1st Warwickshire Volunteer Artillery

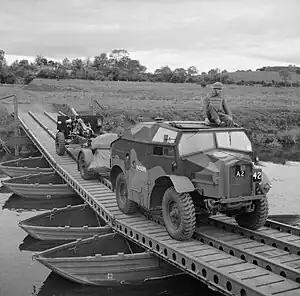
A Morris C8 Quad tractor towing a 25-pdr and limber of 61st Division during exercises in Northern Ireland

61st (2nd SM) Division was relieved in the first half of July and CCCVII Bde was pulled out of the line for training at Estrée-Blanche from 14 to 22 July. The division then moved north, where CCCVII Bde came under the 9th (Scottish) Division DA to renovate and construct new gun positions west of Meteren. It rejoined 61st (2nd SM) Division on 31 July and returned to training at Estrée-Blanche before going into the line west of Merville on 9 August with Fifth Army.